Tatarstan

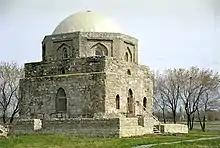
An ancient mosque in Bolgar

In the 19th century, Tatarstan became a centre of Jadidism, an Islamic movement that preached tolerance of other religions. Under the influence of local Jadidist theologians, the Bulgars were renowned for their friendly relations with other peoples of the Russian Empire. However, after the October Revolution, religion was largely outlawed and all theologians were repressed.